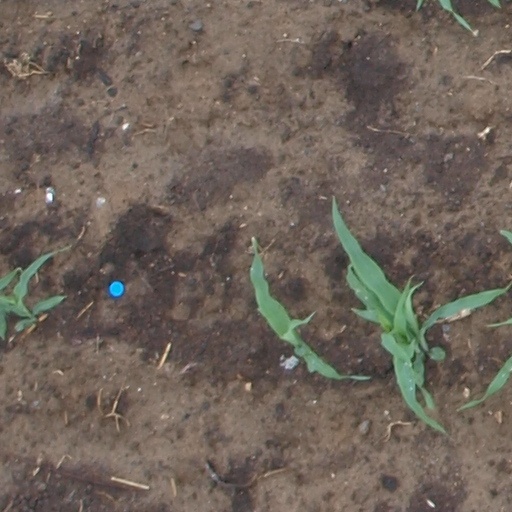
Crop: maize; corn